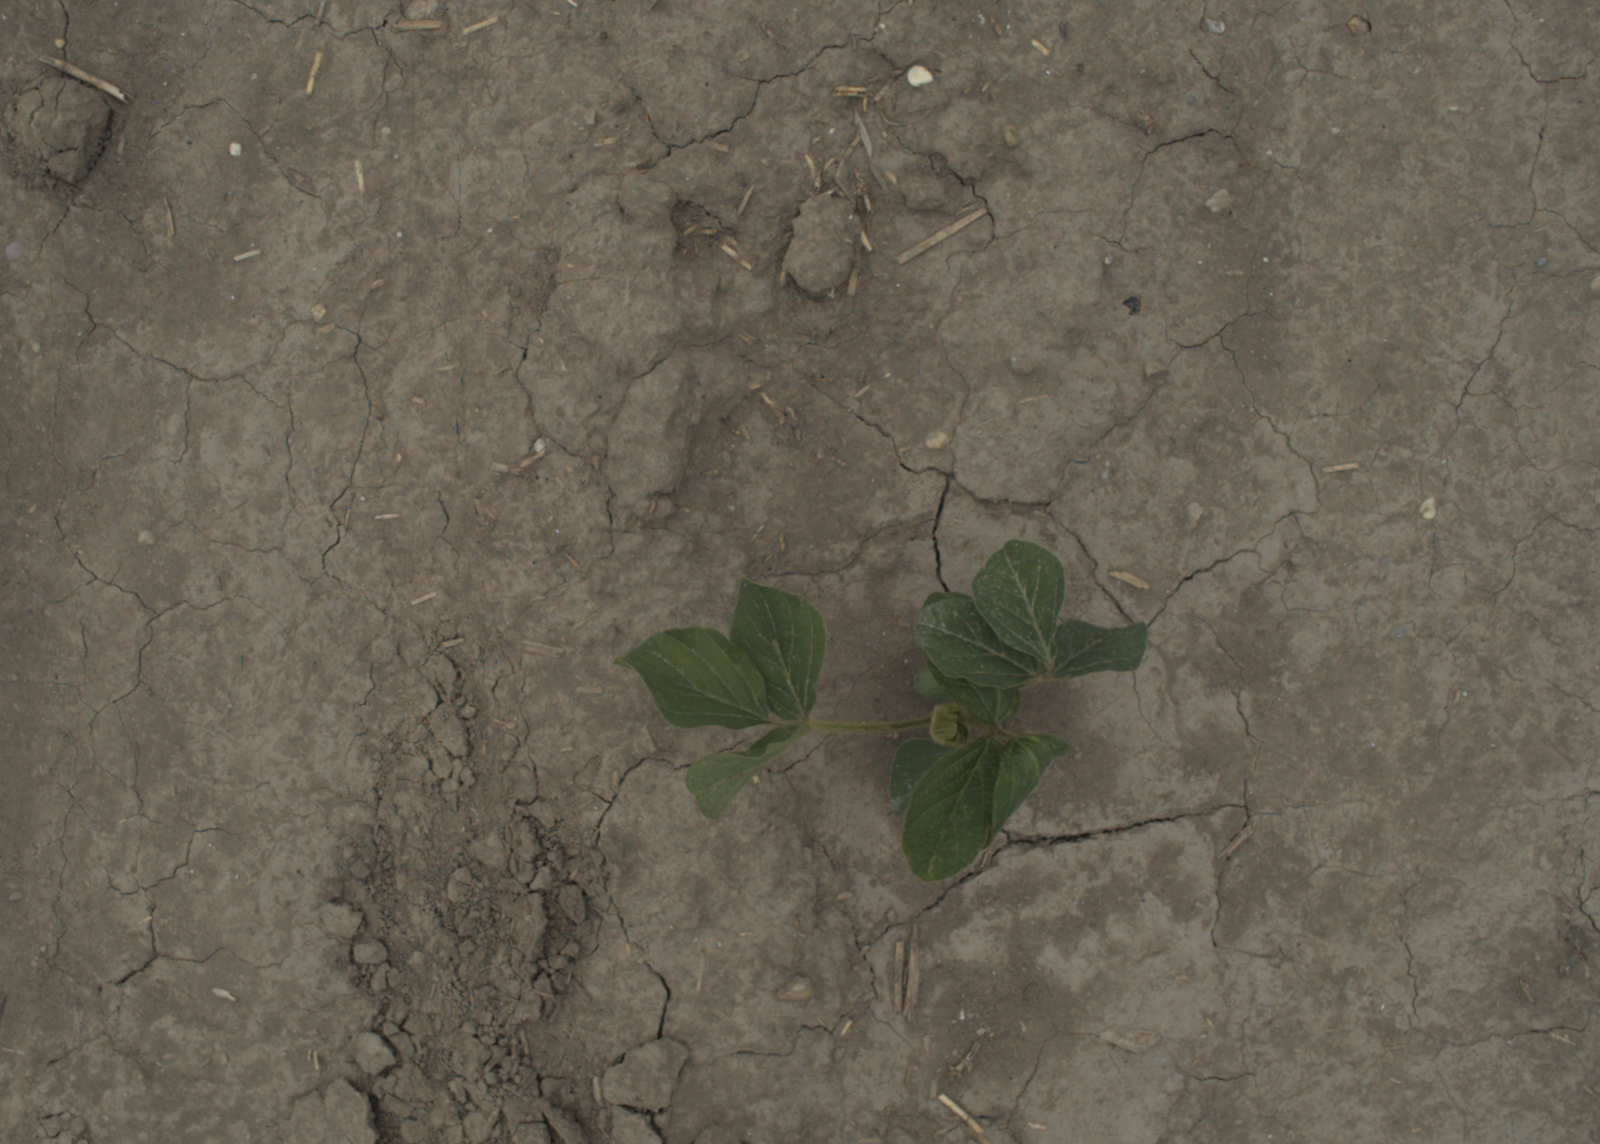
Capture date: 05.07.2021 13:17:07
Weather: cloudy
Wind: medium
Seeding date: 08.06.2021
Plant canopy height (mm): 961